Anders Svensson

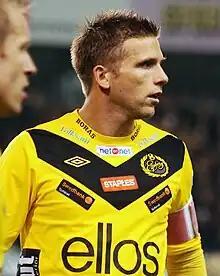
Svensson playing for Elfsborg in 2012

Anders Gunnar Svensson (born 17 July 1976) is a Swedish former professional footballer. He was a central midfielder, known for his passing, free kicks, and set piece-taking abilities, who usually operated in a playmaking role. He was capped 148 times for the Sweden national team, many times as a captain, before he retired from international football in 2013. He is the most capped male player for Sweden, beating Thomas Ravelli's previous record of 143 caps.